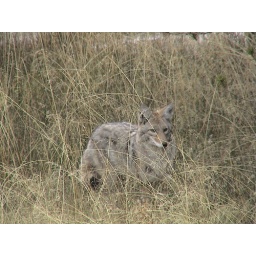
Wyoming bird dog (short story in the comments)